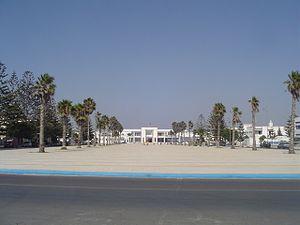
La province d'Essaouira est une subdivision à dominante rurale de la région marocaine de Marrakech-Safi. Son chef-lieu est Essaouira.